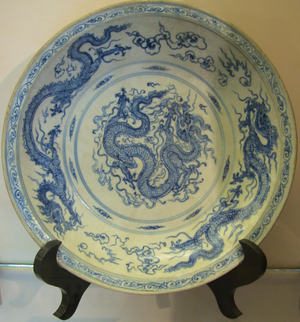
Vietnams historie / Forskellige dynastier 1009-1527 / Hồ-dynastiet 1400-1407
Tallerken fra Lê-dynastiet, dateret til 1400-tallet
Vietnams historie har i lange perioder været præget af naboskabet til Kina i nord. I omkring 1000 år hørte det nordlige Vietnam til Kina, men fra 938 blev landet selvstændigt og ekspanderede senere sydover på bekostning af Champariget. I 1800-tallet blev landet koloniseret af Frankrig og under 2. verdenskrig blev landet besat af Japan. Efter denne krig havde kolonimagten ikke resurser til at genoprette styret, og tabte den militære kamp mod befrielsesstyrkerne. Dette førte til deling af landet, noget som igen førte til Vietnamkrigen med store menneskelige og materielle tab for landet. Krigen blev afsluttet 30. april 1975 ved at Nordvietnam indtog den sydlige del. Efter forsøg med planøkonomi i 1970- og 1980'erne, blev økonomien reformeret i markedsøkonomisk retning.